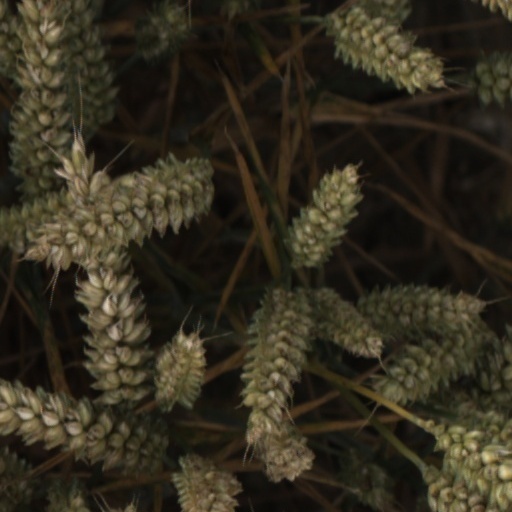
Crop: wheat